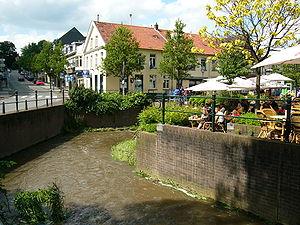
Gulpen est un village néerlandais situé dans la commune de Gulpen-Wittem, dans la province du Limbourg néerlandais. Le 1ᵉʳ janvier 2005, le village avait 3 660 habitants.